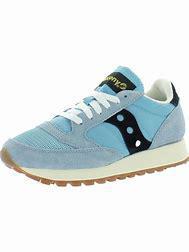
Brand: Saucony
Model: Jazz Original